Le stanze del vetro

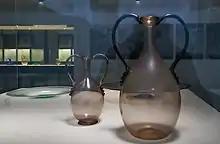
Works on display by artist Vittorio Zecchin

Le Stanze del Vetro (in English: Rooms for Glass) is a gallery located on the island of San Giorgio Maggiore in Venice, Italy with rotating exhibits of Venetian glass. It is a joint venture between the Cini Foundation and Pentagram Stiftung, a non-profit foundation established by David Landau and Marie-Rose Kahane. It is housed in a former boarding school, renovated and designed by Annabelle Selldorf.